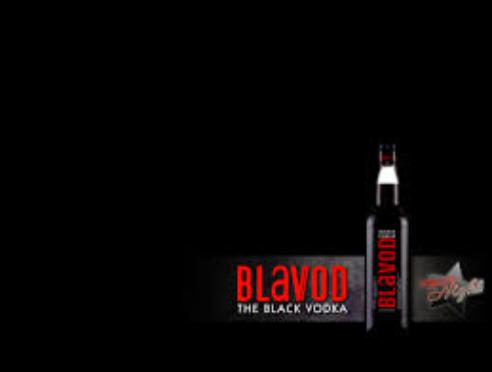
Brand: Blavod
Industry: Food